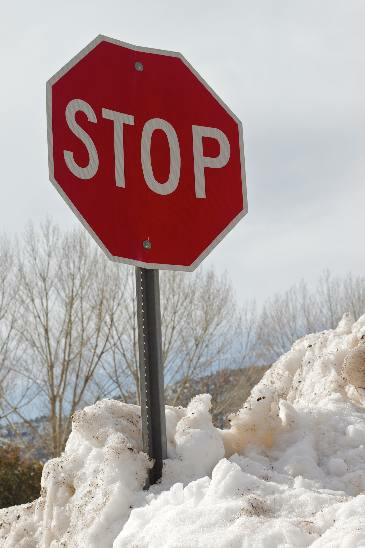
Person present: No